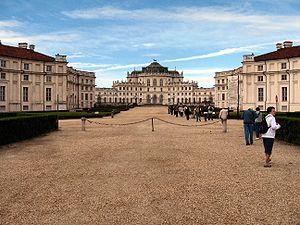
Les résidences de la famille royale de Savoie, ou résidences savoyardes, sont un ensemble de sites et de monuments situés à Turin et dans sa province en Piémont.
Turin est une ville italienne, chef-lieu de la ville métropolitaine de Turin et de la région du Piémont. Turin a été la capitale des États de Savoie de 1563 à 1713, du royaume de Sicile de 1713 à 1720, du royaume de Sardaigne de 1720 à 1861 et du royaume d'Italie de 1861 à 1865.
Le pavillon de chasse de Stupinigi, voulue par le roi Victor-Amédée II de Savoie, est un des deux chefs-d'œuvre baroques de l'architecte Filippo Juvarra, qui fait partie de l'ensemble des résidences royales de la maison de Savoie en Piémont. Ce pavillon de chasse est situé sur le territoire de Stupinigi frazione de Nichelino -anciennement Suppunicum, dans le sud-ouest proche de Turin et héberge aujourd'hui le Musée d'art et d'ameublement.